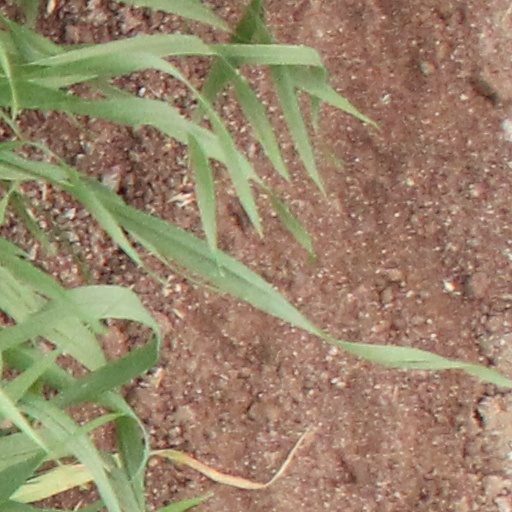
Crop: wheat